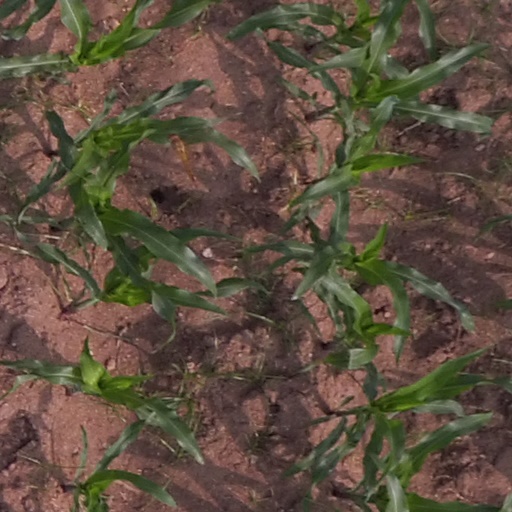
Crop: maize; corn